Cheiridopsis

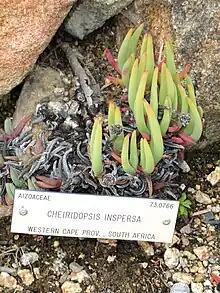
"Cheiridopsis inspersa"

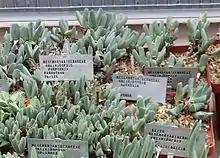
A selection of "Cheiridopsis" species in cultivation in South Africa.

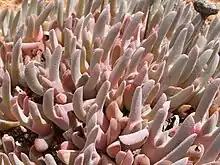
"Cheiridopsis denticulata"

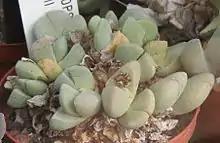
"Cheiridopsis brownii"

Most species are clump-forming, a few are shrubby. The leaves are opposite and triangular in section, rarely flattened, the surface more or less velvety, which makes them easy to distinguish from species of the allied genus "Argyroderma". Daisy-like flowers open during the day in summer, are borne singly and usually have yellow, rarely purple or red, petals.